Sodium–potassium pump

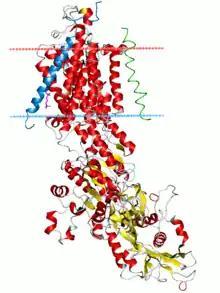
Sodium–potassium pump, E2-Pi state. Calculated hydrocarbon boundaries of the lipid bilayer are shown as blue (intracellular) and red (extracellular) planes

The sodium–potassium pump (sodium–potassium adenosine triphosphatase, also known as -ATPase, pump, or sodium–potassium ATPase) is an enzyme (an electrogenic transmembrane ATPase) found in the membrane of all animal cells. It performs several functions in cell physiology.